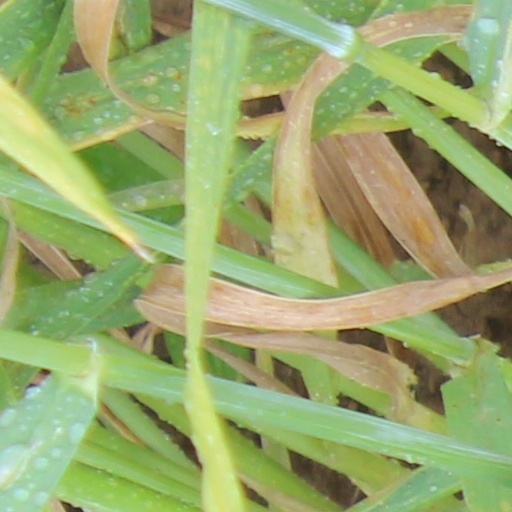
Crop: wheat